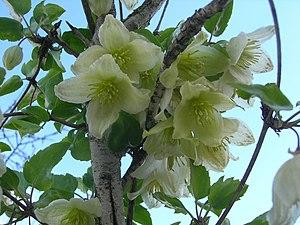
Clematis cirrhosa est une plante grimpante originaire d'Europe, de la famille des Ranunculaceae. Son feuillage est persistant, teinté de bronze au revers.